Kevin Richardson (zookeeper)

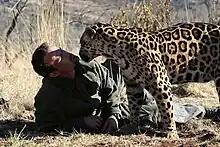
Kevin Richardson submitting to a jaguar

Kevin Rene Richardson (born 8 October 1974), known as "The Lion Whisperer", is a South African YouTube personality, wildlife conservationist and self-taught sanctuary owner who works with lions, black leopards, spotted hyenas and striped hyenas.